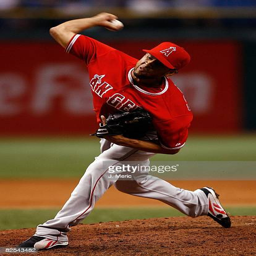
baseball pitcher pitches against sports team